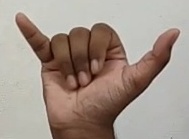
ASL sign: Y